Perrier Bay

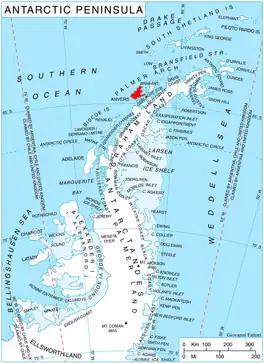
Location of Anvers Island in the Antarctic Peninsula region.

Perrier Bay is a bay 6 nautical miles (11 km) wide indenting the northwest coast of Anvers Island in the Palmer Archipelago, Antarctica between Obitel Peninsula and Goten Peninsula. It is entered north of Giard Point and south of Quinton Point. Masteyra Island is lying in the north part of the bay, and Trebishte Island and Vromos Island in its south part.